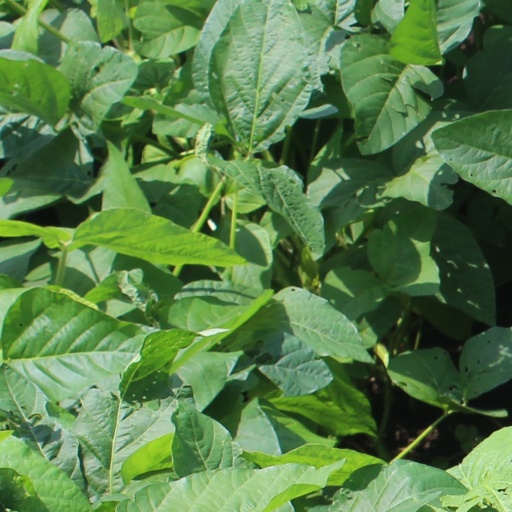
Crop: soybean